Río de Oro

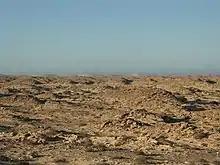
Desolate landscape terrain in the Río de Oro region, near the town of Guerguerat

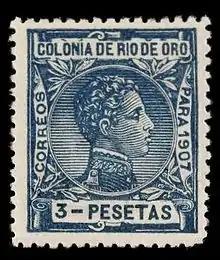
Stamp of Rio de Oro issued in 1907.

Río de Oro (Spanish for "River of Gold"; , , often transliterated as "Oued Edhahab") is the southern geographic region of Western Sahara. It was, with Saguia el-Hamra, one of the two territories that formed the Spanish province of Spanish Sahara after 1958; it had been taken as a Spanish colonial possession in the late 19th century. Its name seems to come from an east–west river which was supposed to have run through it. The river was thought to have largely dried out – a wadi, as the name indicates – or have disappeared underground.